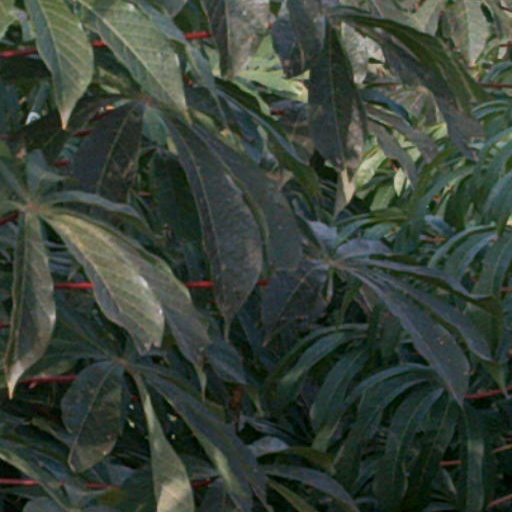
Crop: cassava